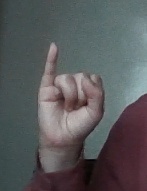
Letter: meem